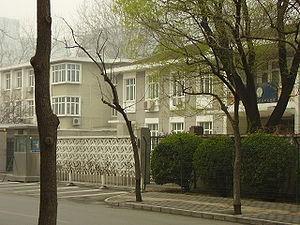
Ambassade du Rwanda à Pékin 中文（简体）‎: 卢旺达驻华大使馆
Voici les représentations diplomatiques du Rwanda à l'étranger: